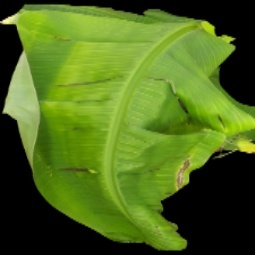
Label: Zinc